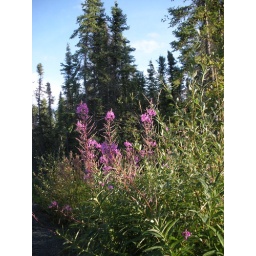
A walk around the lake near our house with Abby.